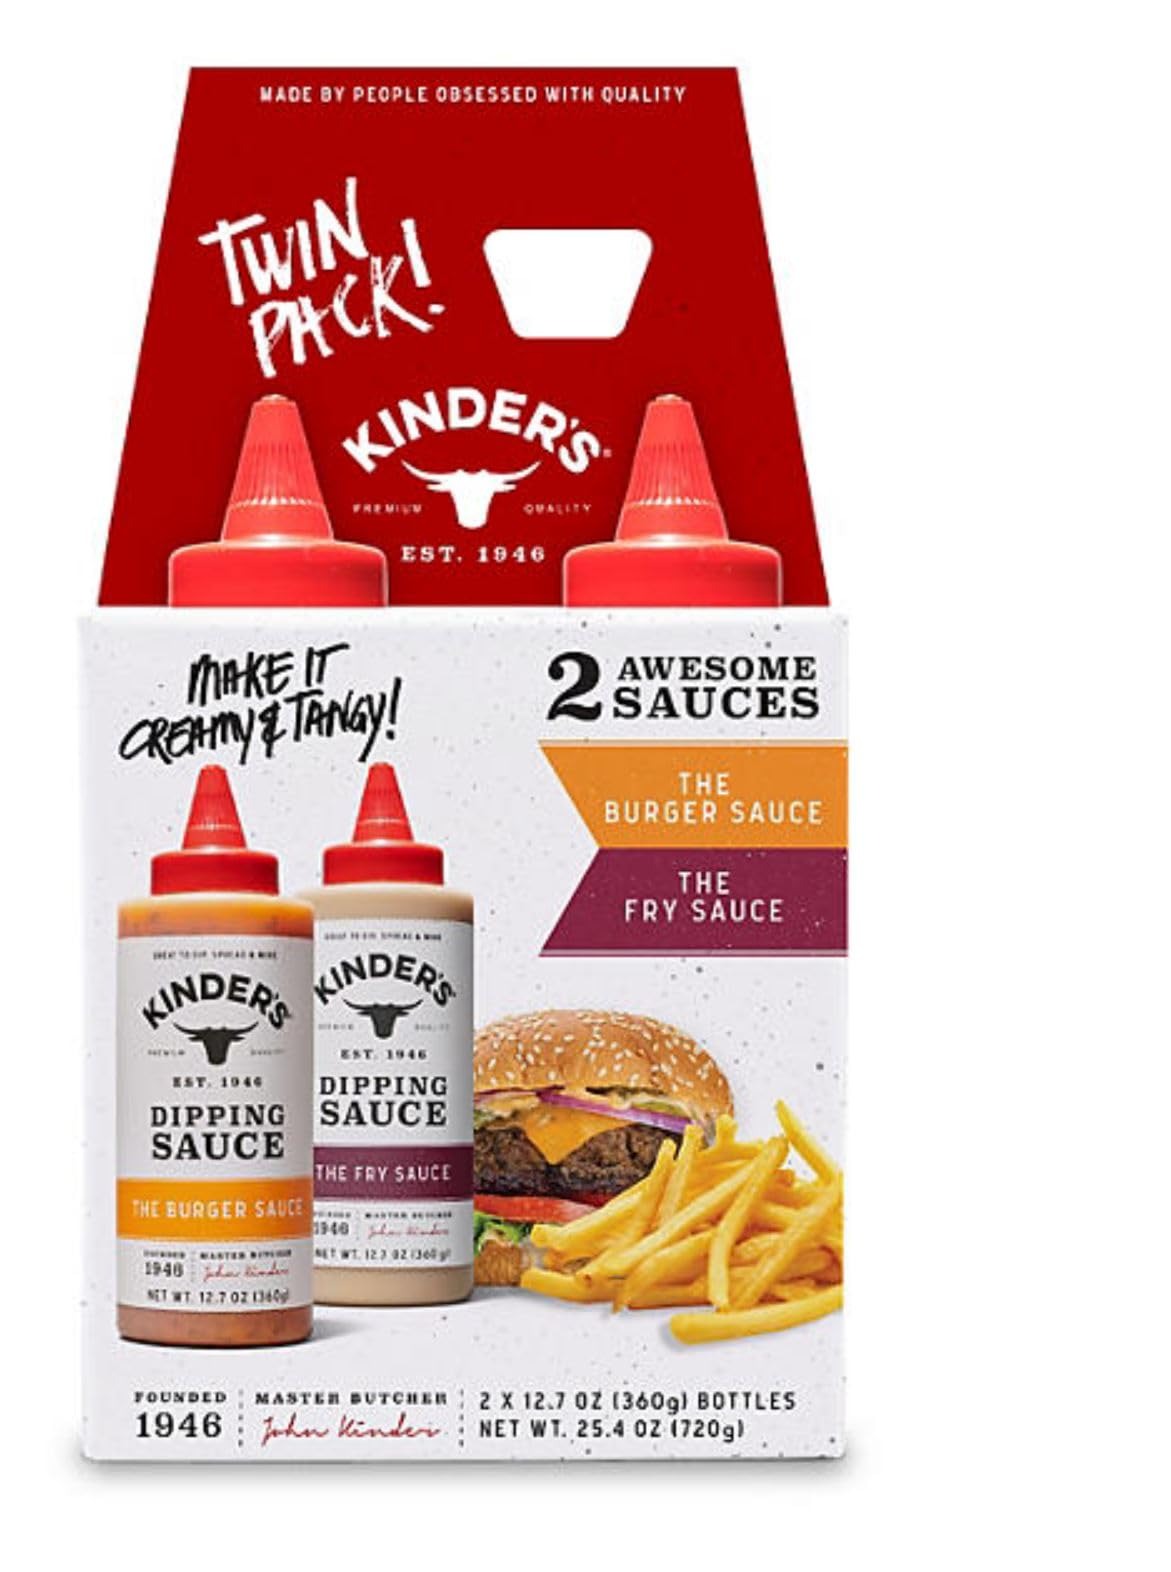
Item Name: Generic Kinder's Burger and Fry Dipping Sauce, 12.7 oz., 2 pk.
Bullet Point: Burger and Fry sauces
Product Description: One 2-pack Kinder's Dipping Sauce Variety Pack with Burger and Fry sauces Deliciously creamy and tangy flavors everyone will love Perfect for burgers, fries, chicken tenders, sandwiches, wraps, veggies, and more Kinder's condiments are made with high quality ingredients and no high fructose corn syru
Value: 12.7
Unit: Ounce

Price: 16.99